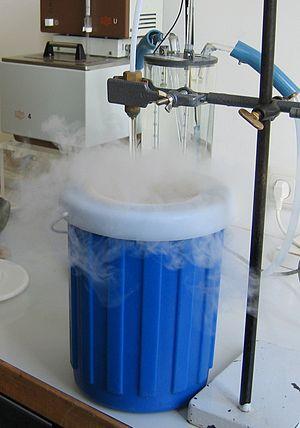
Un vase Dewar — ou vase de Dewar ou simplement dewar — est un récipient conçu pour fournir une très bonne isolation thermique. Par exemple, rempli d'un liquide chaud, le vase Dewar ne laissera la chaleur s'échapper que difficilement, et le liquide restera chaud bien plus longtemps que dans un récipient classique. Ce vase doit son nom au physicien écossais Sir James Dewar.